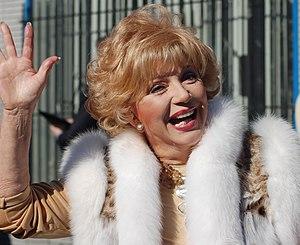
Ruta Lee, née Ruta Marie Kilmonis le 30 mai 1935 à Montréal, est une actrice et danseuse canado-américaine, connue pour avoir joué l'une des sept épouses de Barbe-Rousse dans la comédie musicale Les Sept Femmes de Barbe-Rousse. Elle joue dans le film de Billy Wilder, Témoin à charge et la comédie musicale de Stanley Donen Drôle de frimousse. Elle est également apparue comme invitée dans un épisode de la série de science-fiction de Rod Serling, La Quatrième Dimension intitulé « A Short Drink From a Certain Fountain ».